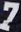
Number: 7